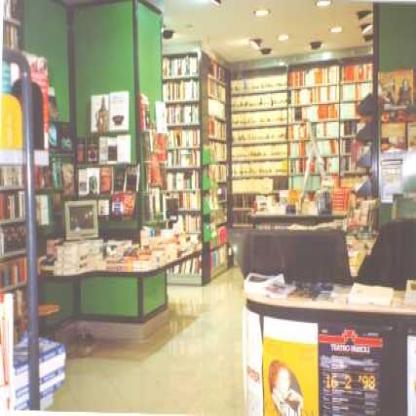
Scene: Indoor